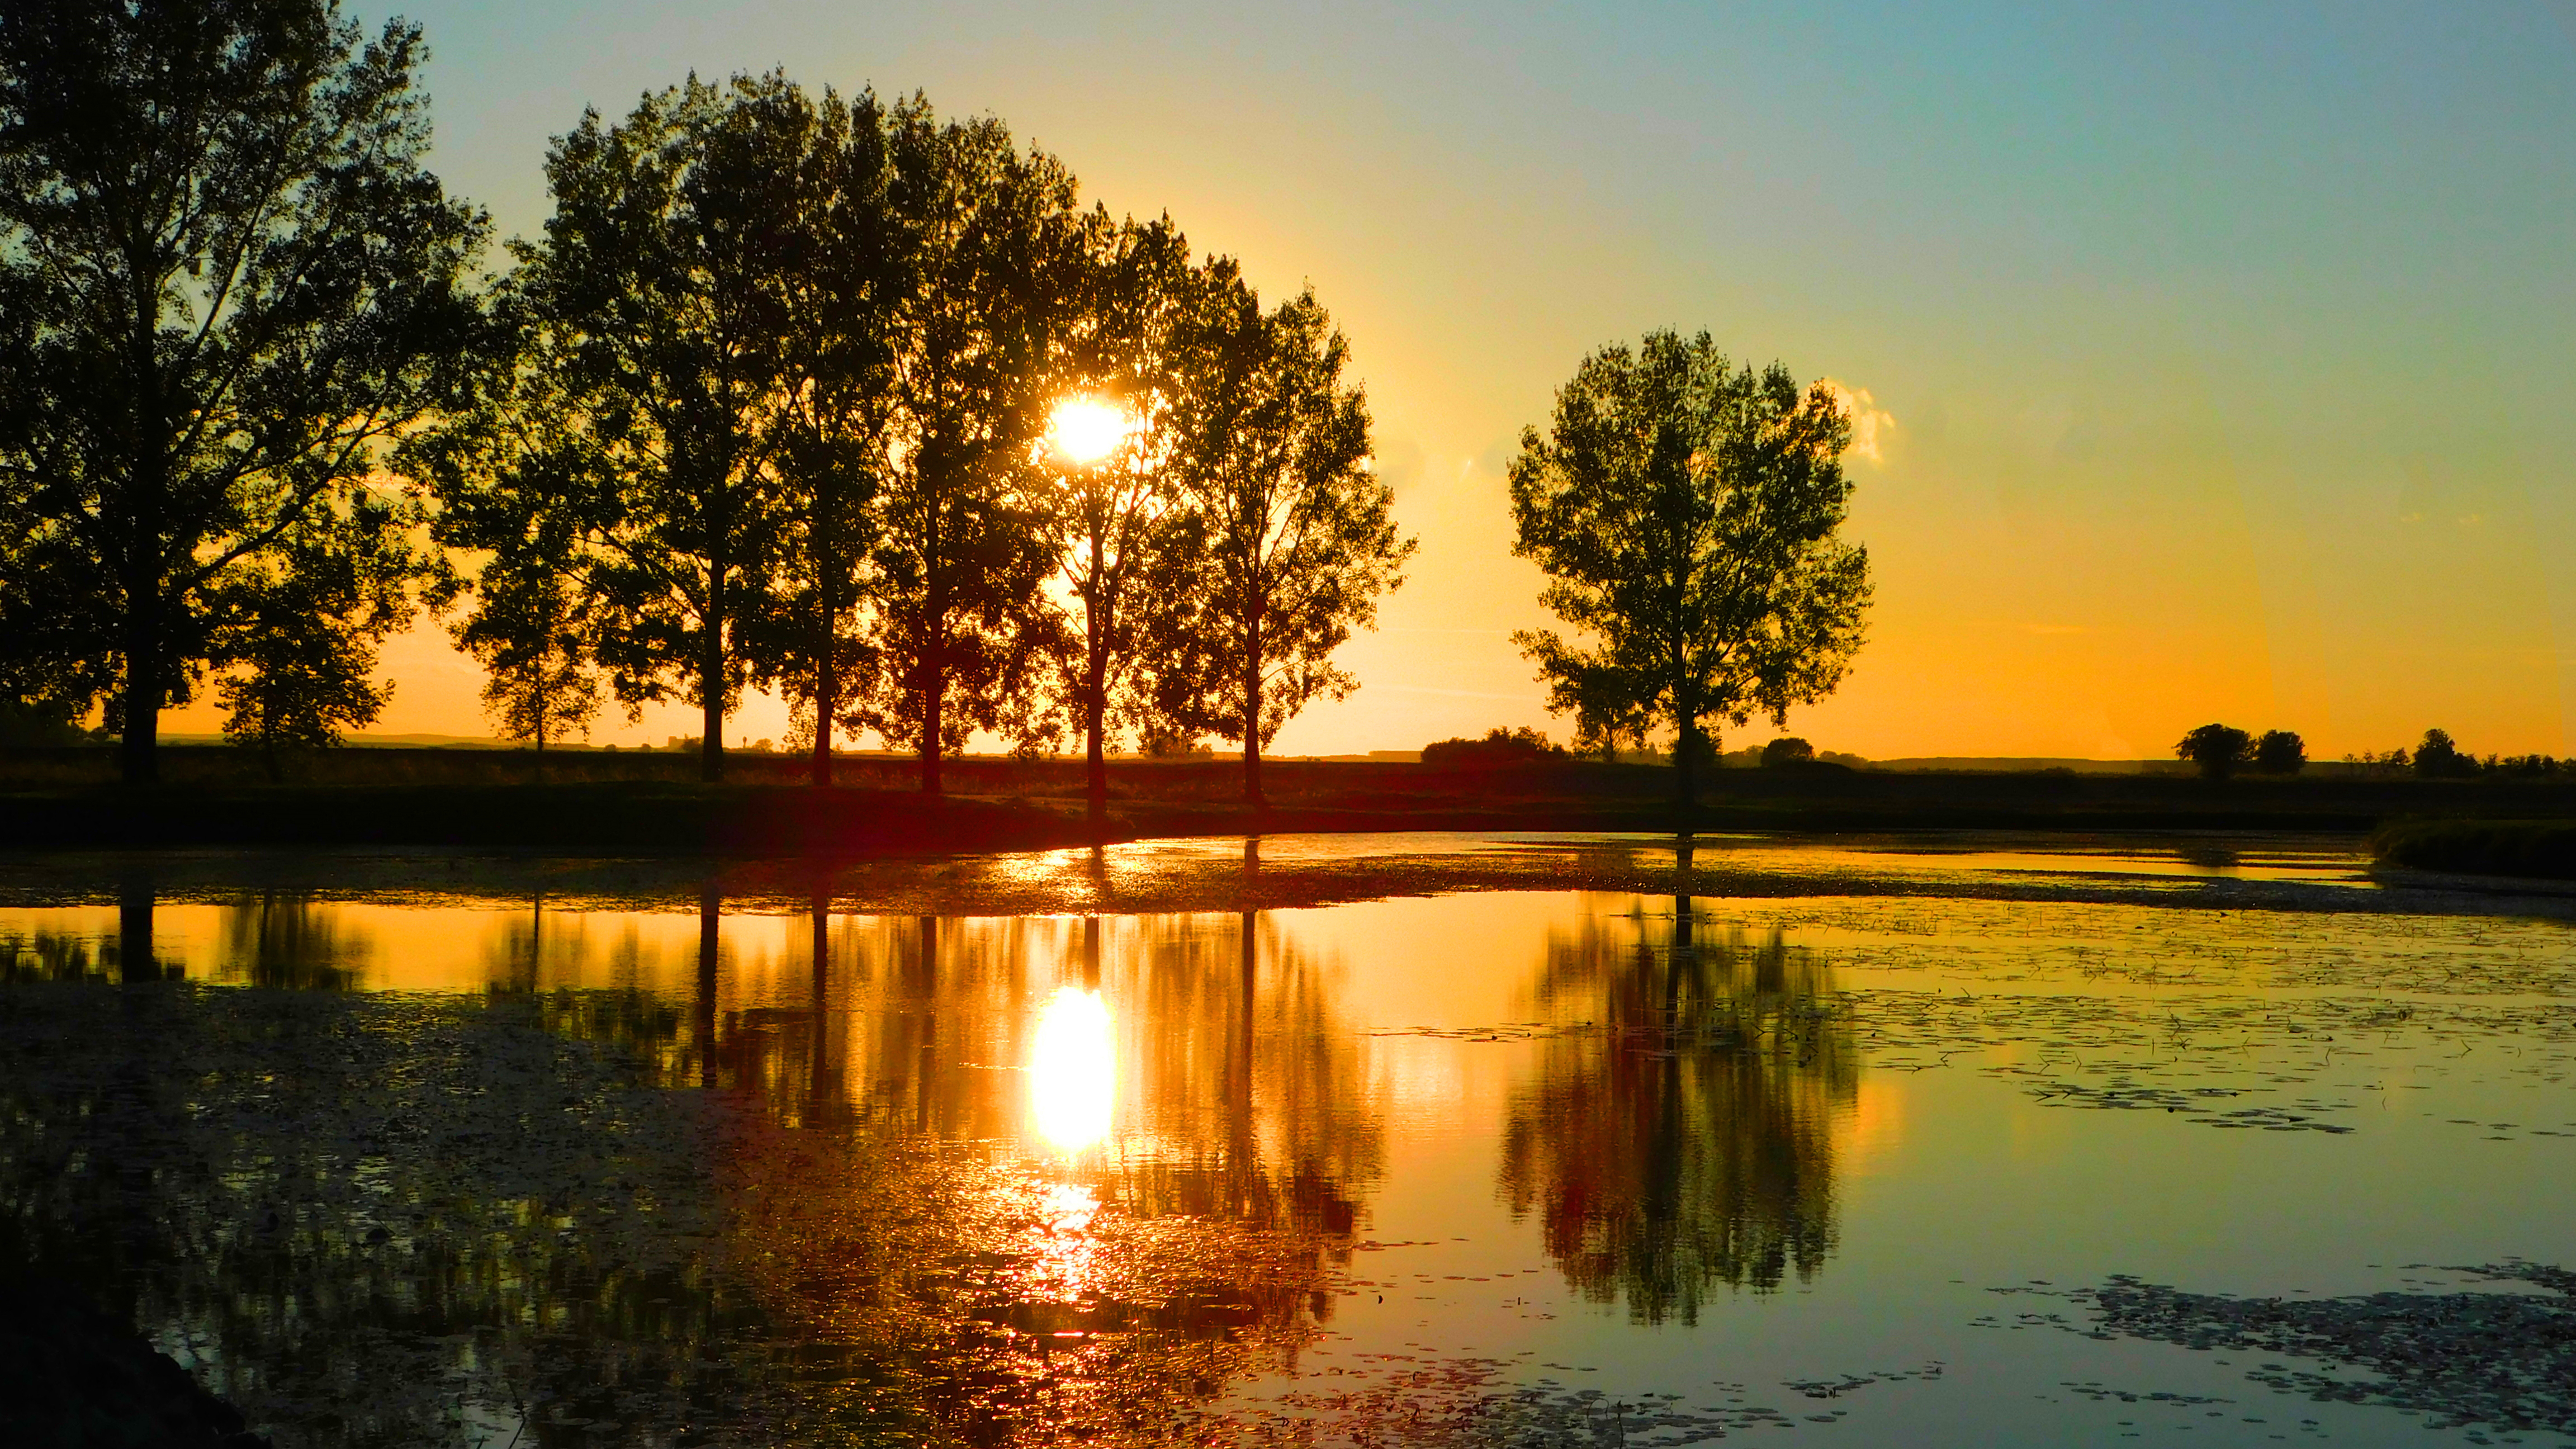
sunset, wood, lake, reflection, nature, water, sky, bank, evening, morning, sunrise, bayou, horizon, dawn, tree, river, sunlight, wetland, reservoir, landscape, dusk, pond, computer wallpaper, calm, theatrical scenery